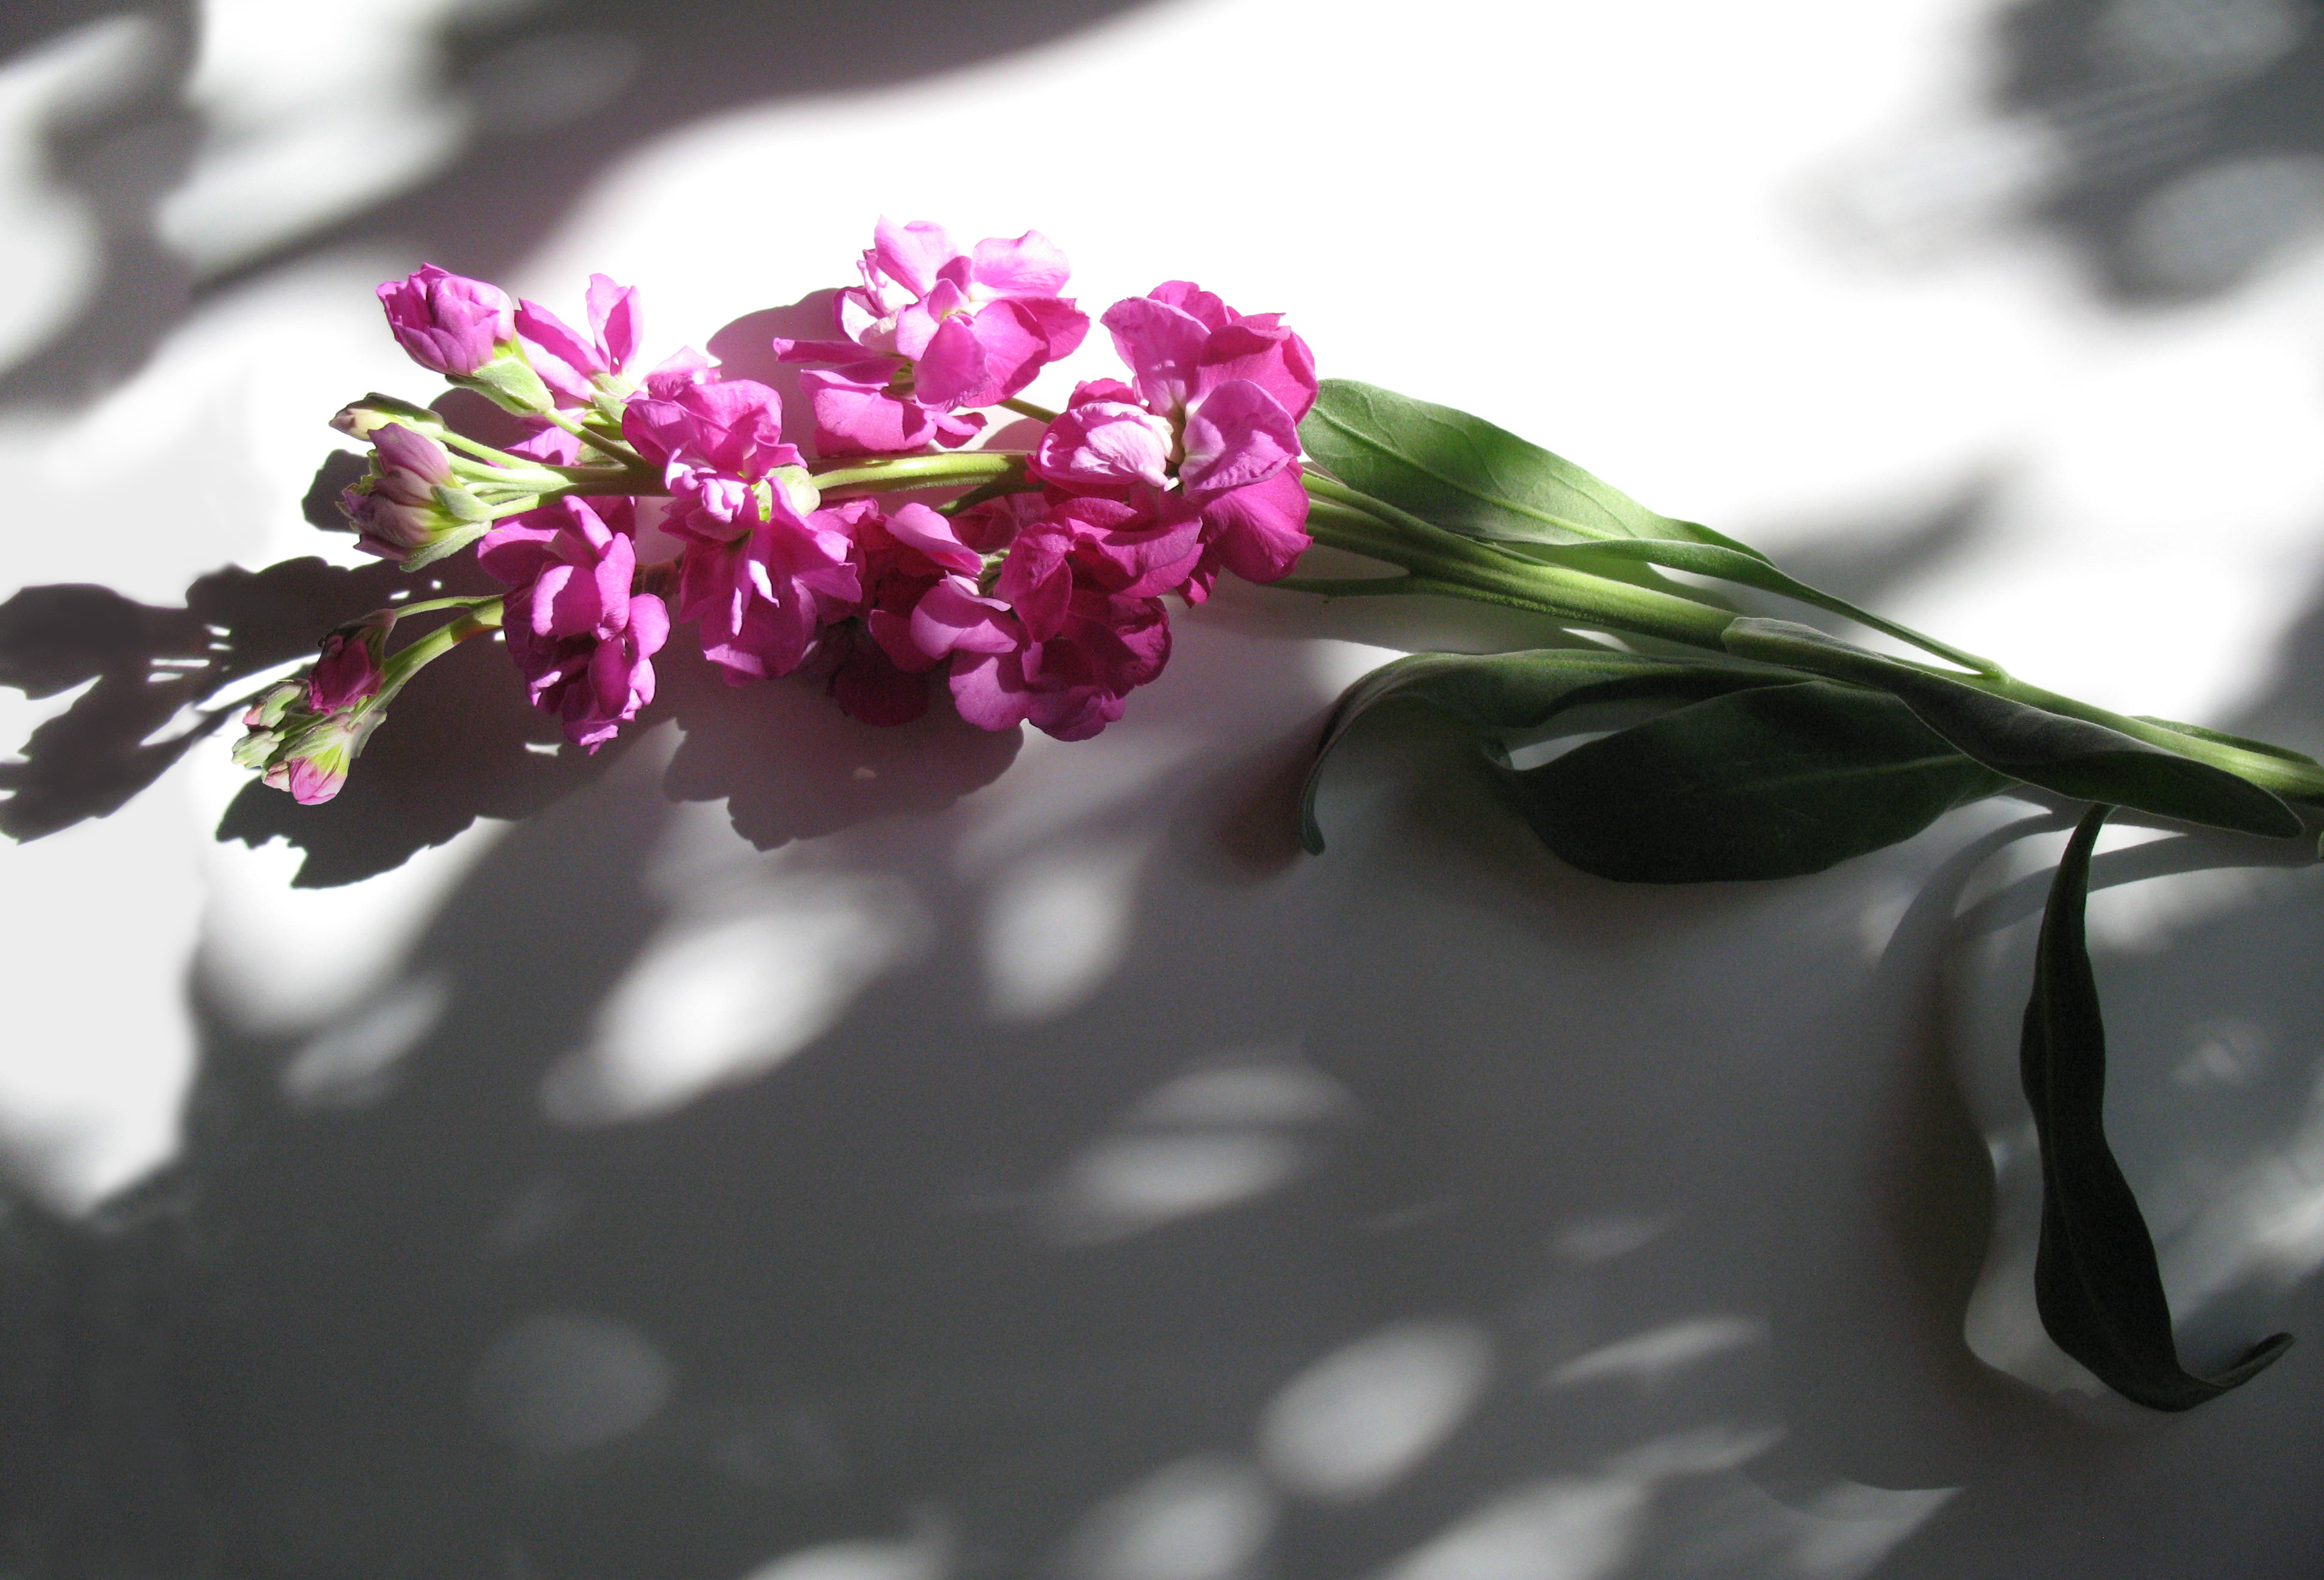
stock, flower, Matthiola, Incana, dark, pink, fragrant, night, evening, flowering plant, plant, cut flowers, petal, purple, lilac, violet, spring, still life photography, artificial flower, plant stem, bouquet, branch, orchid, moth orchid, floristry, floral design, daphne, blossom, still life